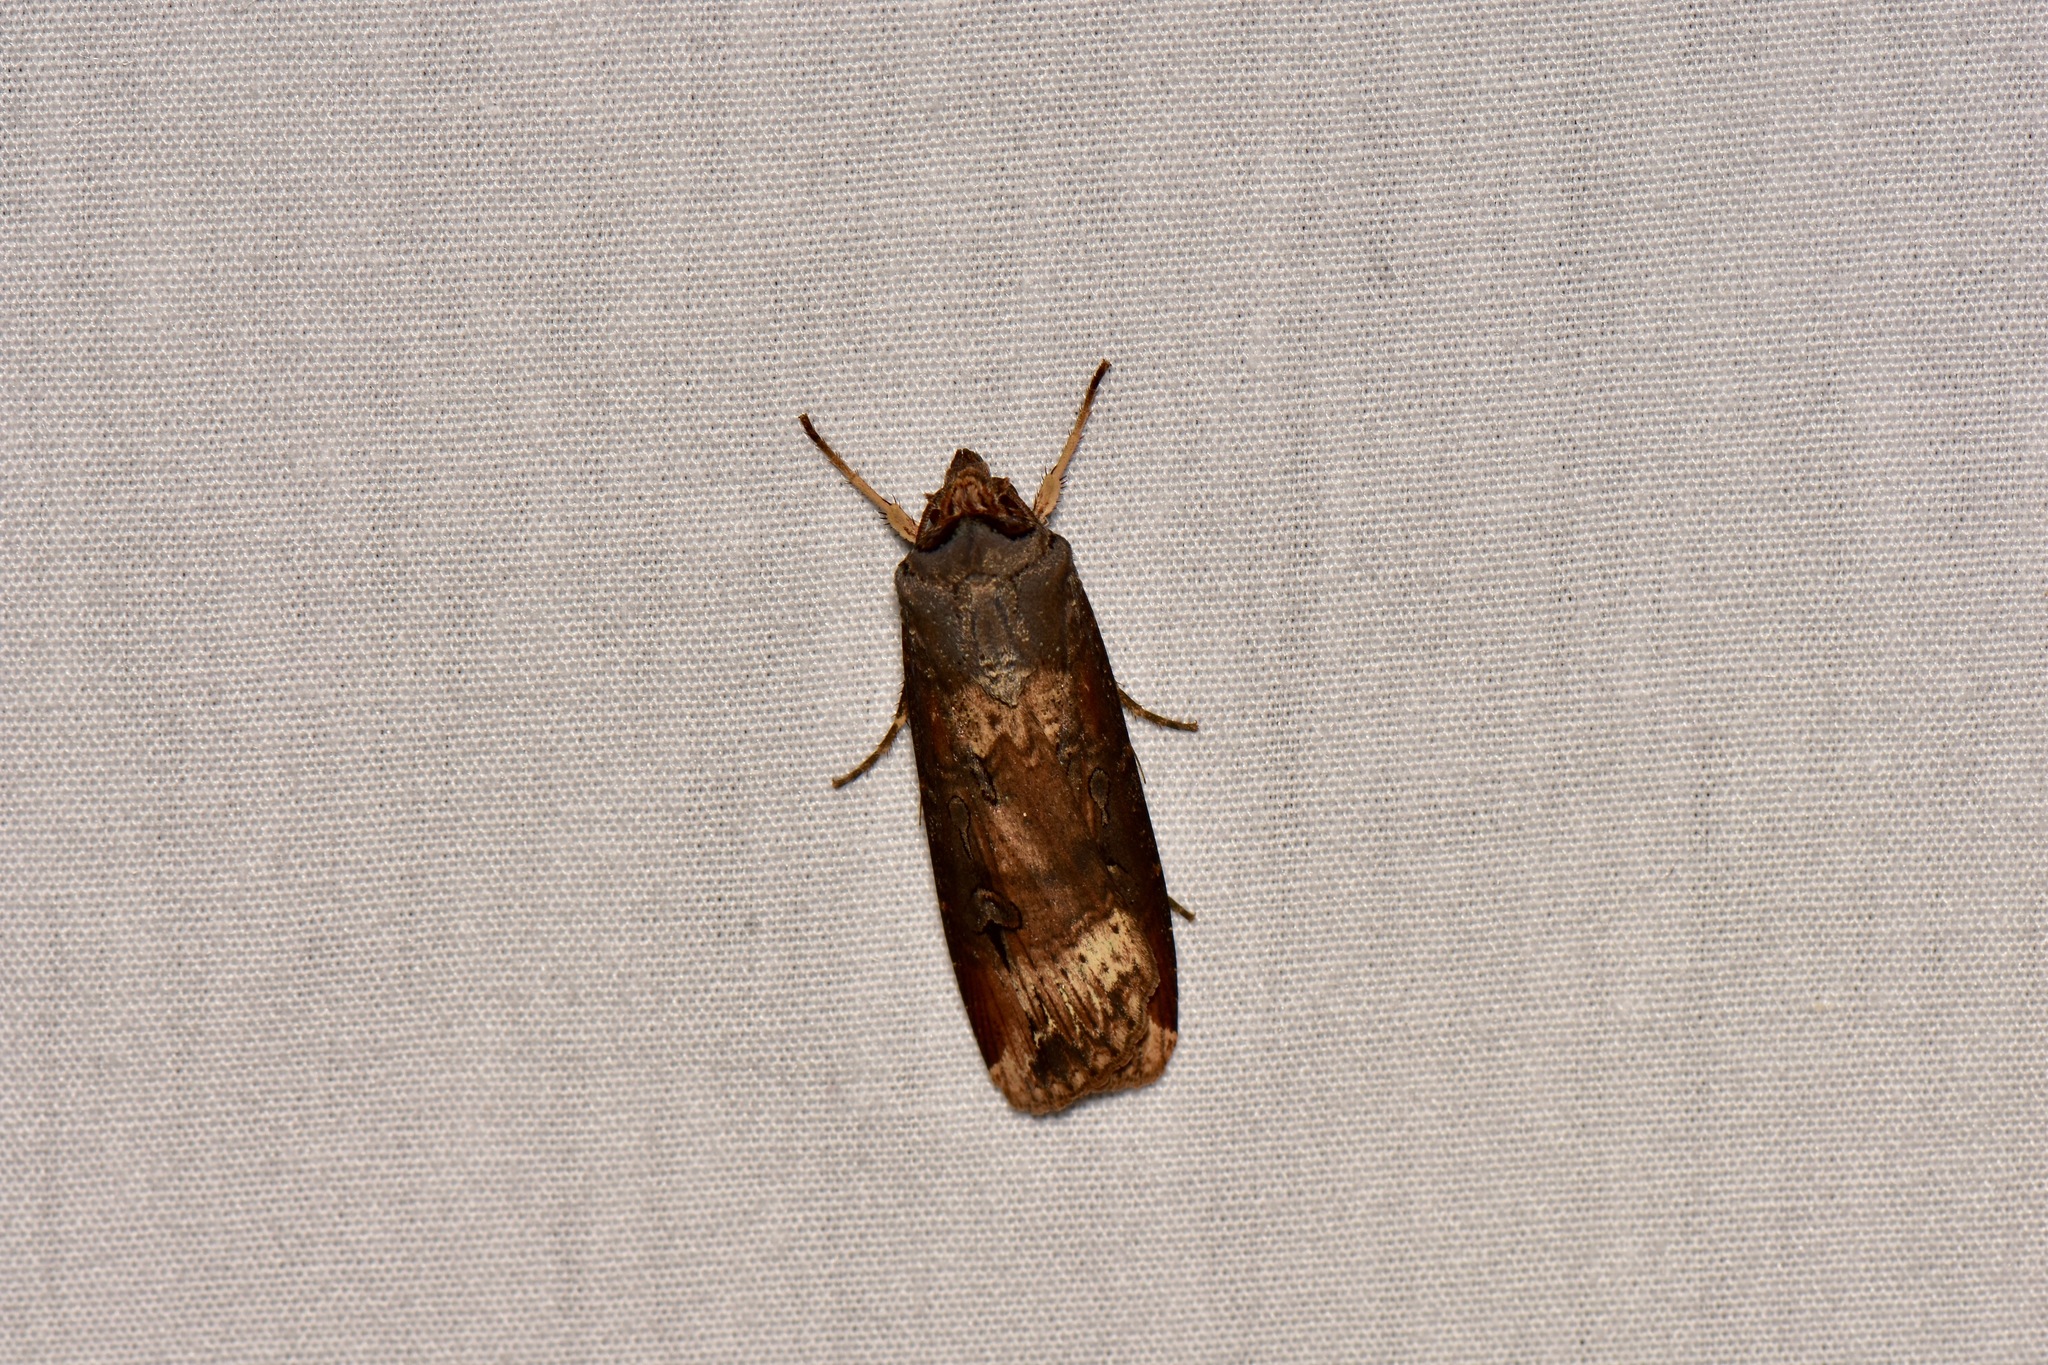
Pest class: cutworms